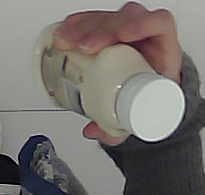
Product: heinz_mayo